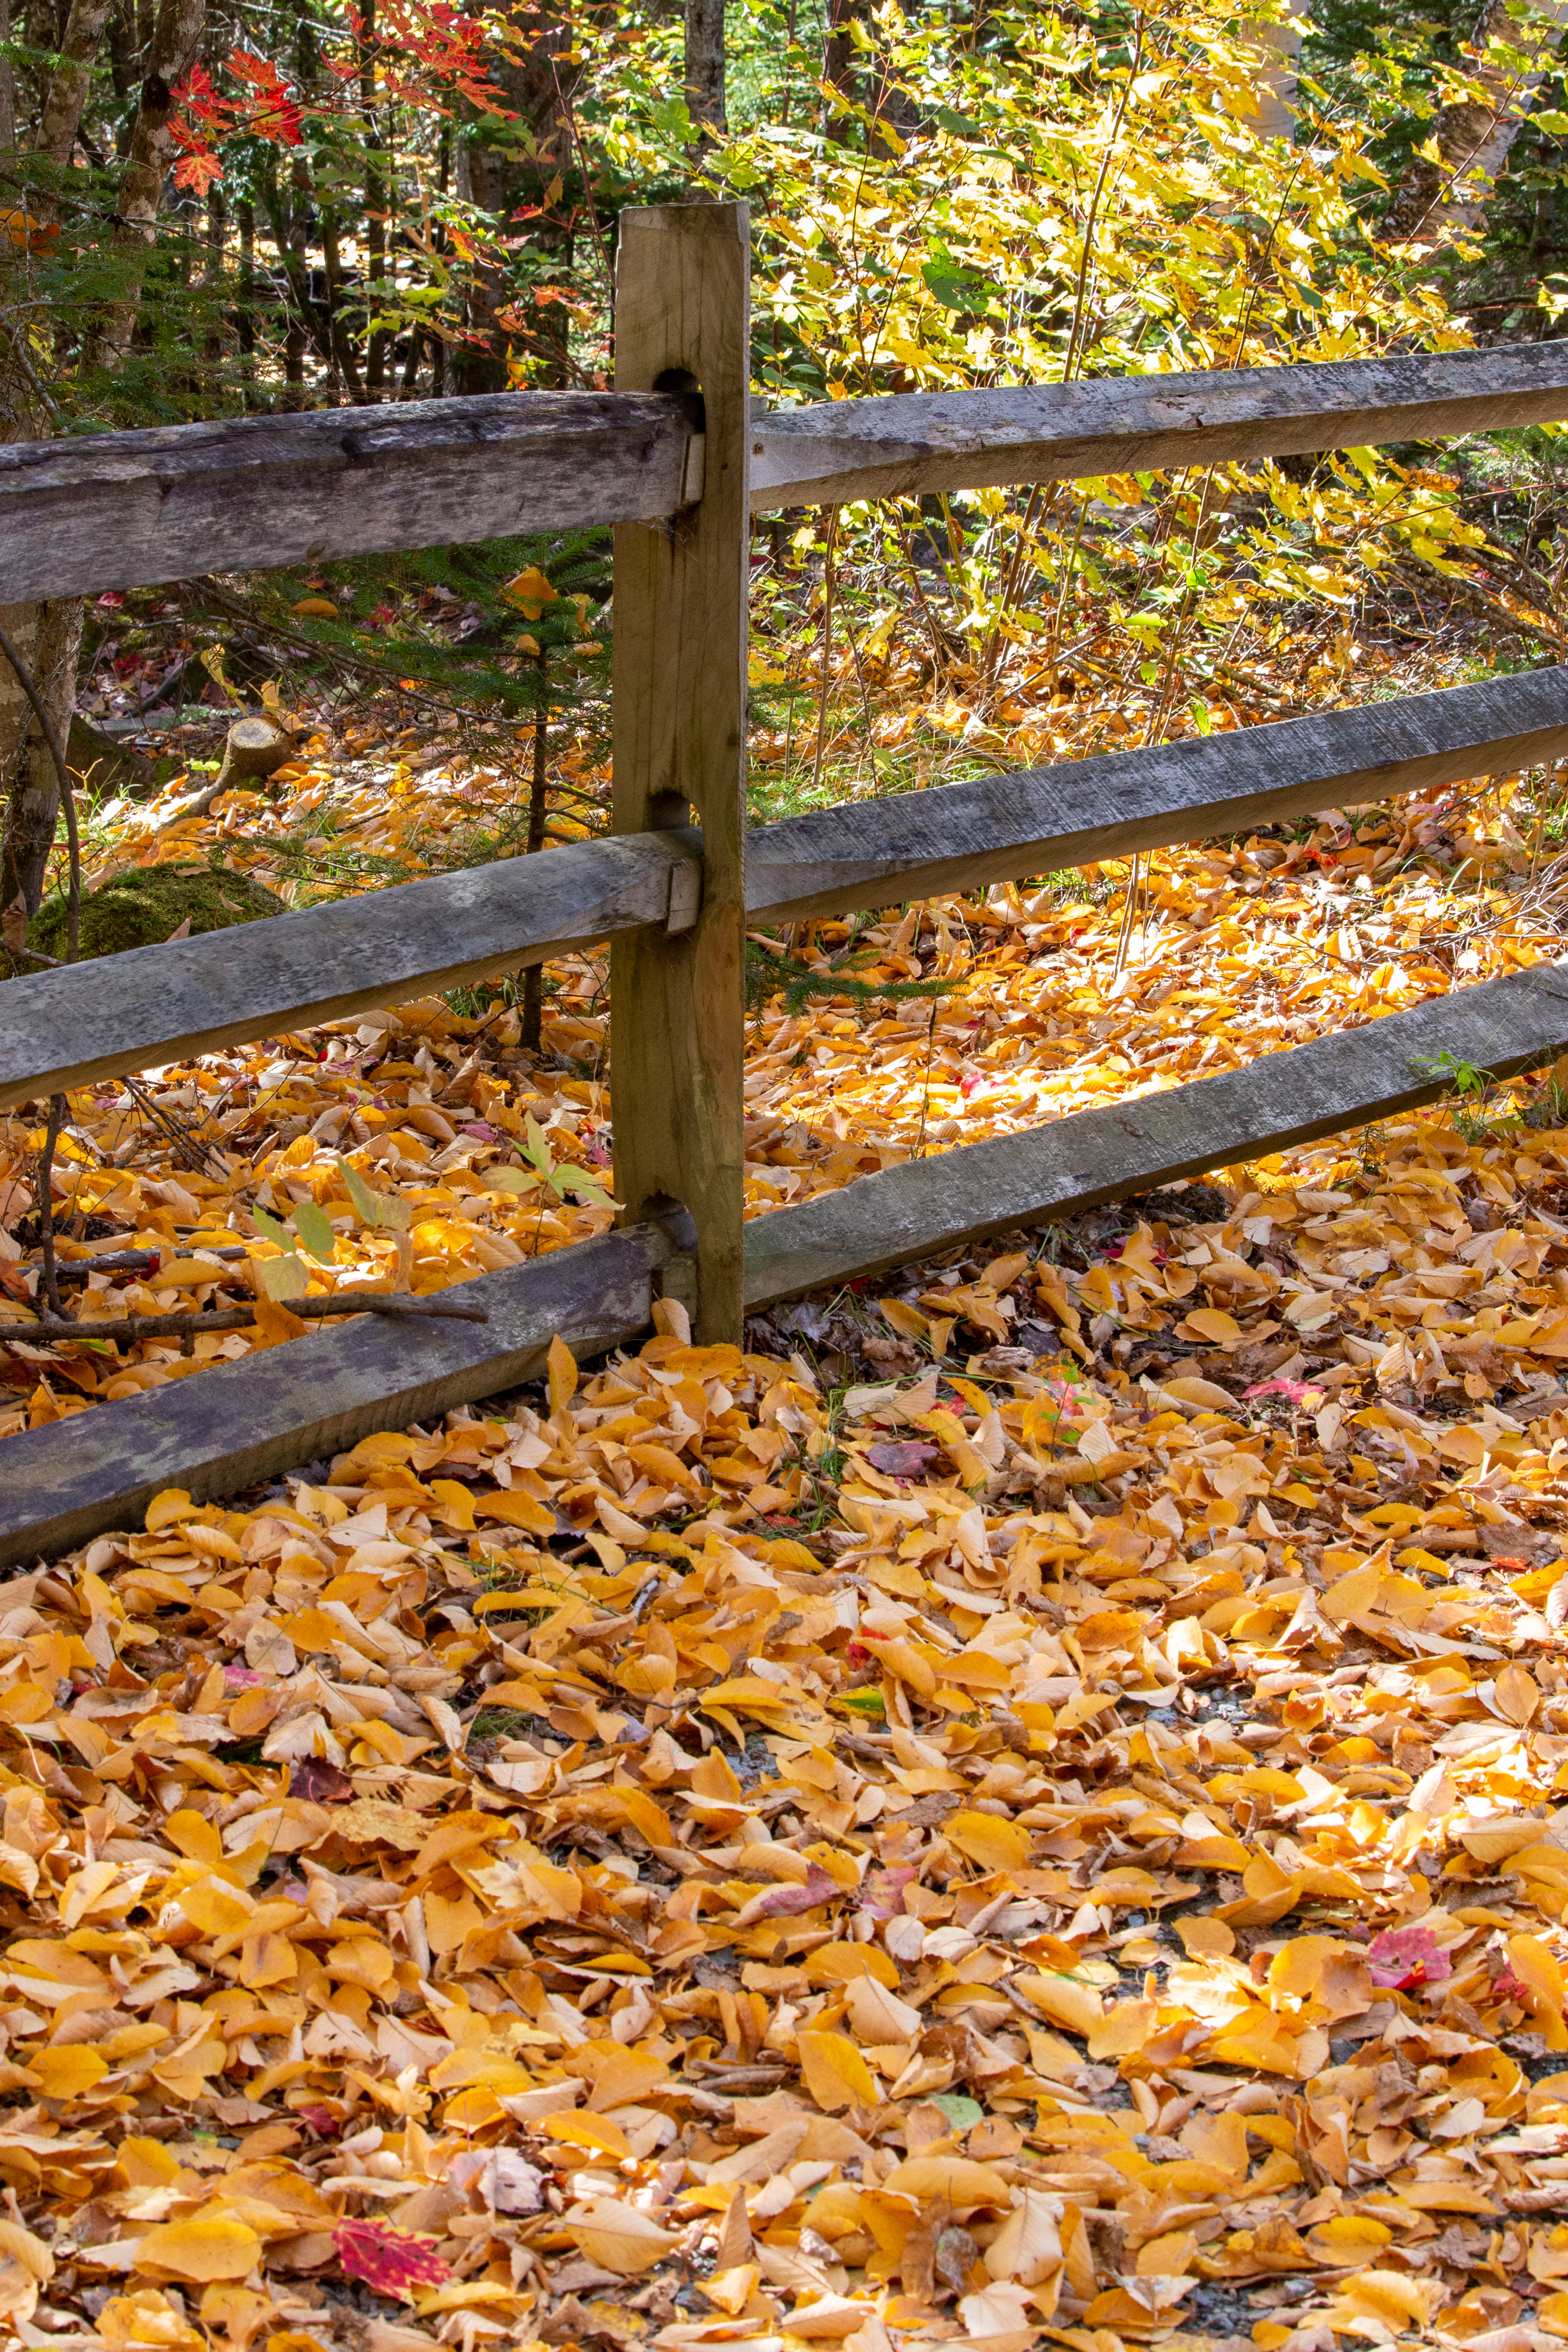
leaf, deciduous, autumn, tree, yellow, plant, woody plant, grass, fence, wood, forest